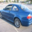
Label: automobile